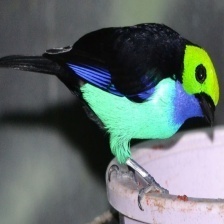
Species: PARADISE TANAGER
Scientific name: TANGARA CHILENSIS